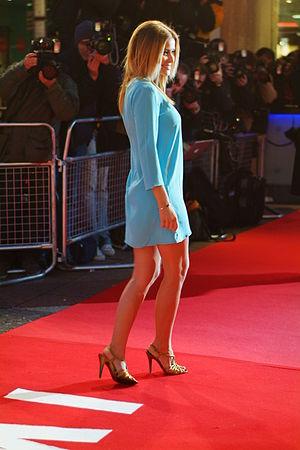
I Want Candy est un film britannique réalisé par Stephen Surjik et sorti en 2007.